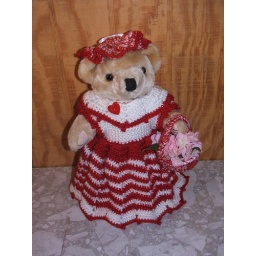
12 inch teddy in red and white crochet dress with matching hat and basket of flowers.